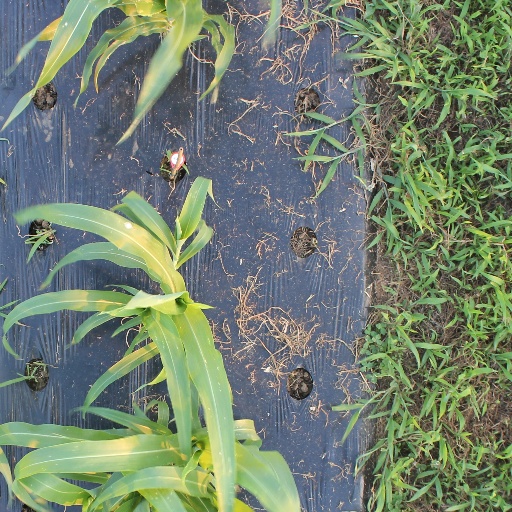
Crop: sorghum